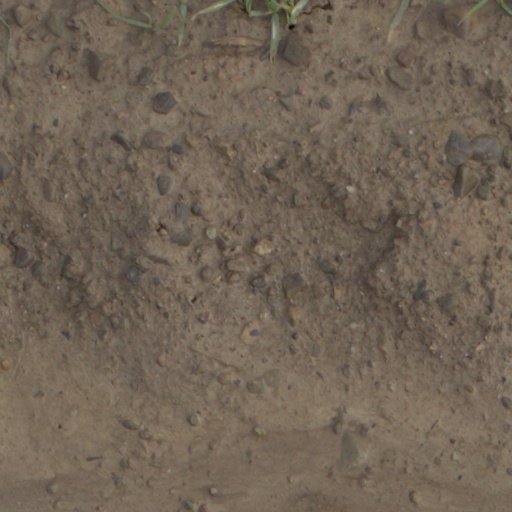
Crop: wheat